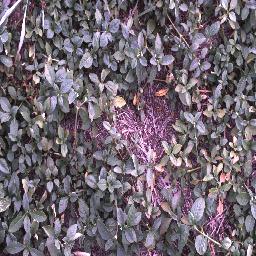
Label: negative